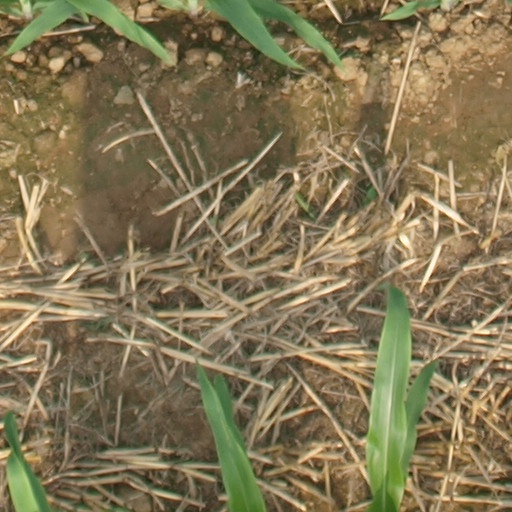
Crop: maize; corn